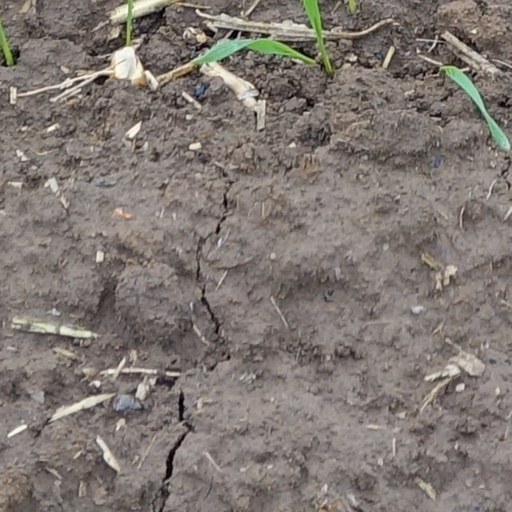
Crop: wheat